Skopje

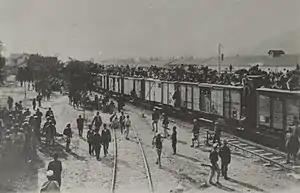
Skopje after being captured by Albanian revolutionaries in August 1912 after defeating the Ottoman forces holding the city, later the Ottomans restored power over the city

In 518, Scupi was destroyed by a violent earthquake, possibly the most devastating the town had ever experienced. At that time, the region was threatened by Barbarian invasions, and the city inhabitants had already fled to the forests and mountains before the disaster occurred. The city was eventually rebuilt by Justinian I. During his reign, many Byzantine towns were relocated on hills and other easily defendable places to face invasions. It was thus transferred to another site: the promontory on which Skopje Fortress stands. Despite this, Scupi was sacked by Slavs at the end of the 6th century and the city seems to have fallen under Slavic rule in 595. The Slavic tribe which sacked Scupi was probably the Berziti, who had invaded the entire Vardar Valley. However, the Slavs did not settle permanently in the region, which had been already plundered and depopulated, but continued south to the Mediterranean coast. After the Slavic invasion it was deserted for some time and is not mentioned during the following centuries. It is possible that in the late 7th or the early 8th century the Byzantines again settled at this strategic location. Along with the rest of the Upper Vardar valley it became part of the expanding Bulgarian Empire in the 830s.